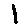
Label: 1